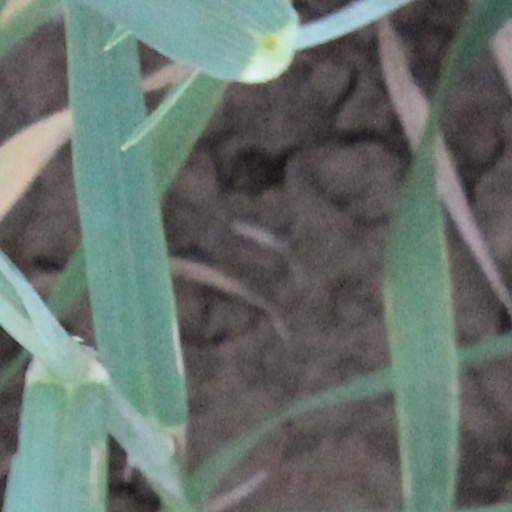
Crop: wheat